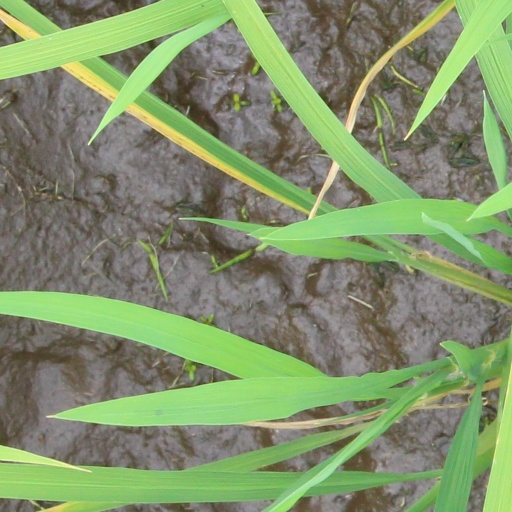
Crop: rice